Battle of Deeg

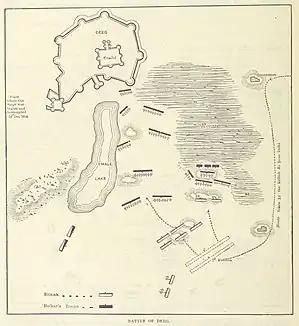
A map of the battle

The Battle of Deeg, fought on 13 November 1804, took place outside Deeg, now in the Bharatpur district of Rajasthan, India. A force of the British East India Company led by Major General John Henry Fraser defeated a Maratha force under Yashwantrao Holkar and a force of Hindu Jats led by Maharaja Ranjit Singh. Fraser was himself mortally wounded in the attack. The British captured about 87 guns of the enemy's 160. British casualties were over 640 killed or wounded. Maratha casualties were estimated at over 2,000.